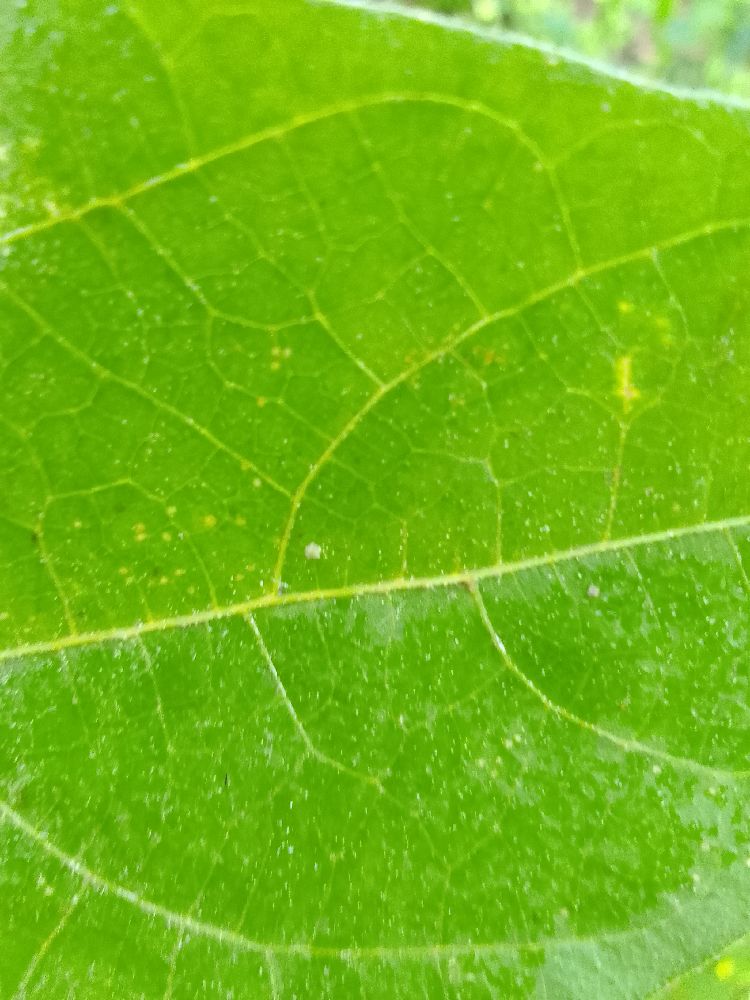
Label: healthy